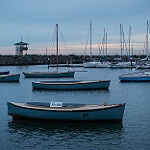
Label: sea